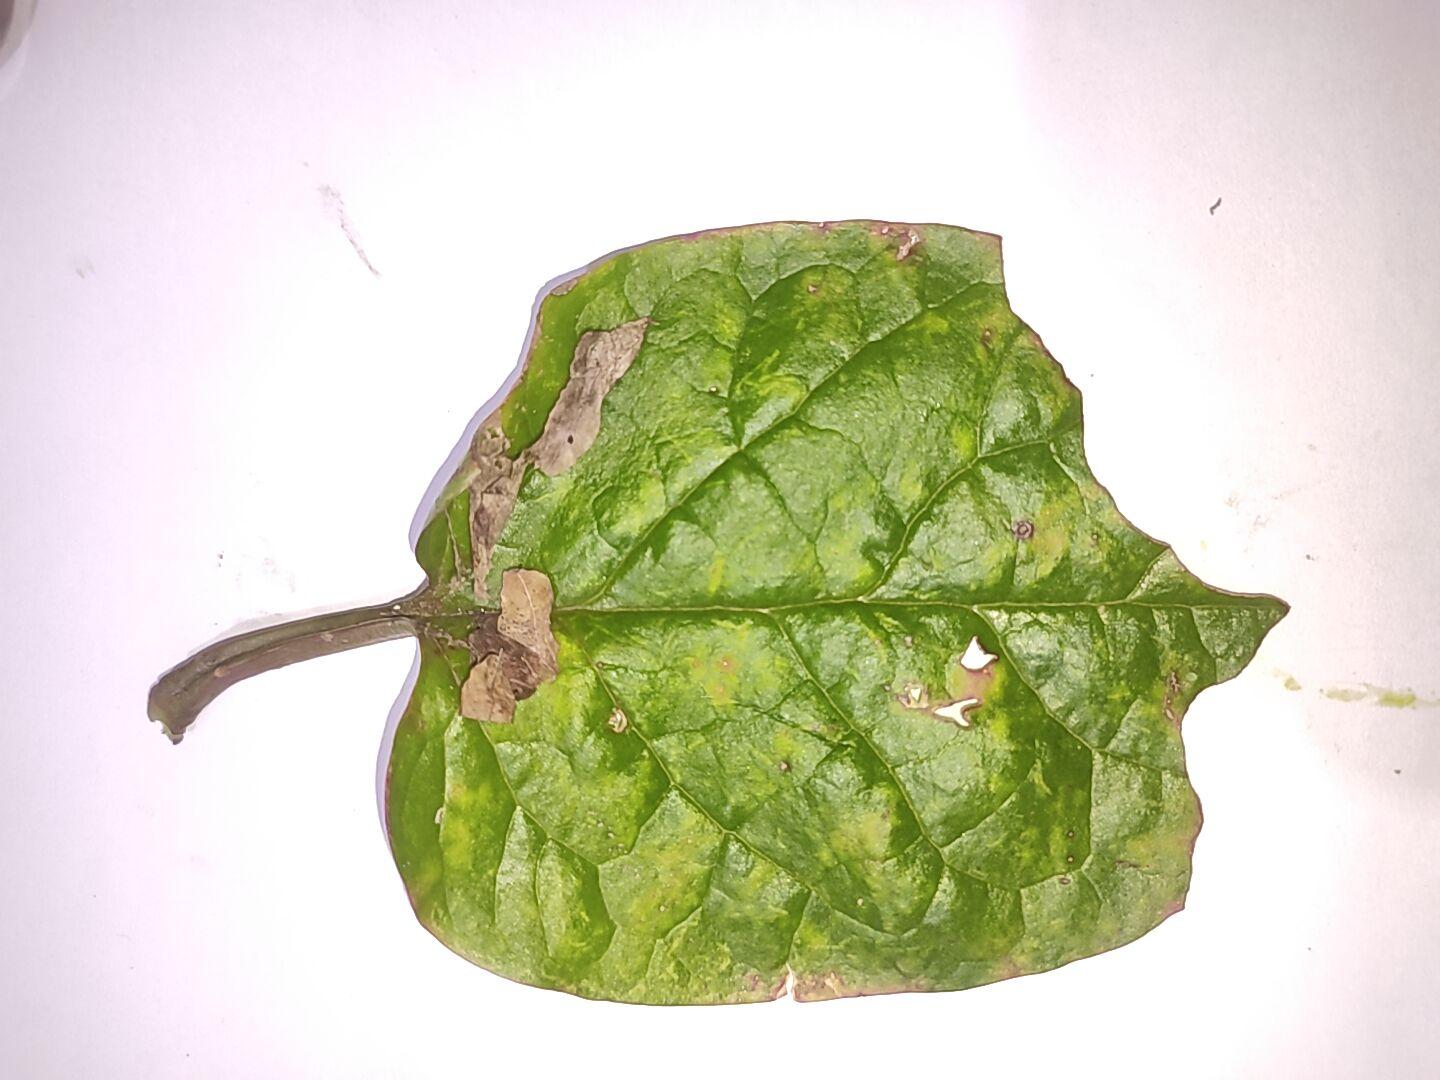
Label: straw_mite